Ram Inthra Kor Mor 4 MRT station

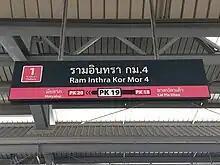
Signage

The station's original English name was Ram Inthra KM.4 and was renamed on 6 September 2021 to Ram Inthra Kor Mor 4 to prevent misunderstanding when communicating between foreigners and locals. The subject was debated heavily online.